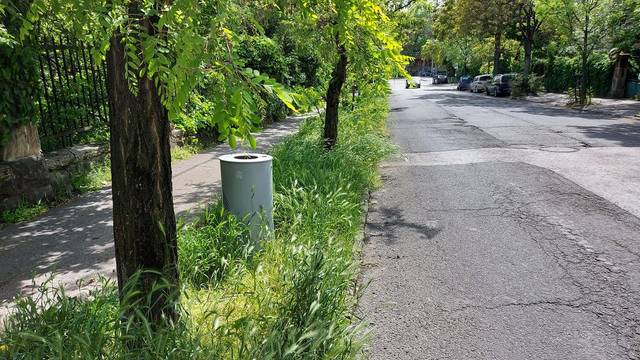
Region: Hungary
Coordinates: 47.481, 19.0375